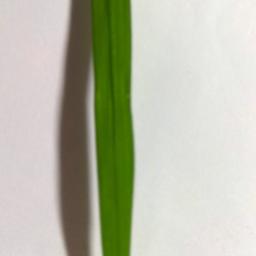
Label: Rice___Healthy